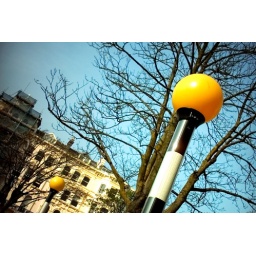
nice and sunny today, took this just by the floral clock in hove. black levels tweaked to increase contrast